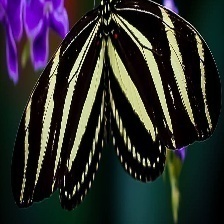
Species: ZEBRA LONG WING